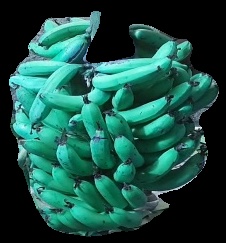
Variety: pachbale
Grade: grade3